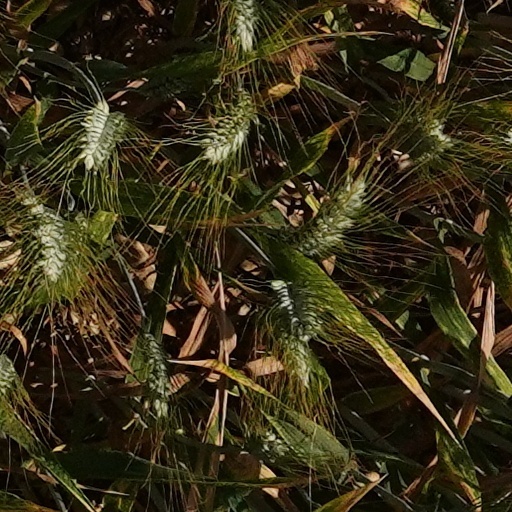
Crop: wheat